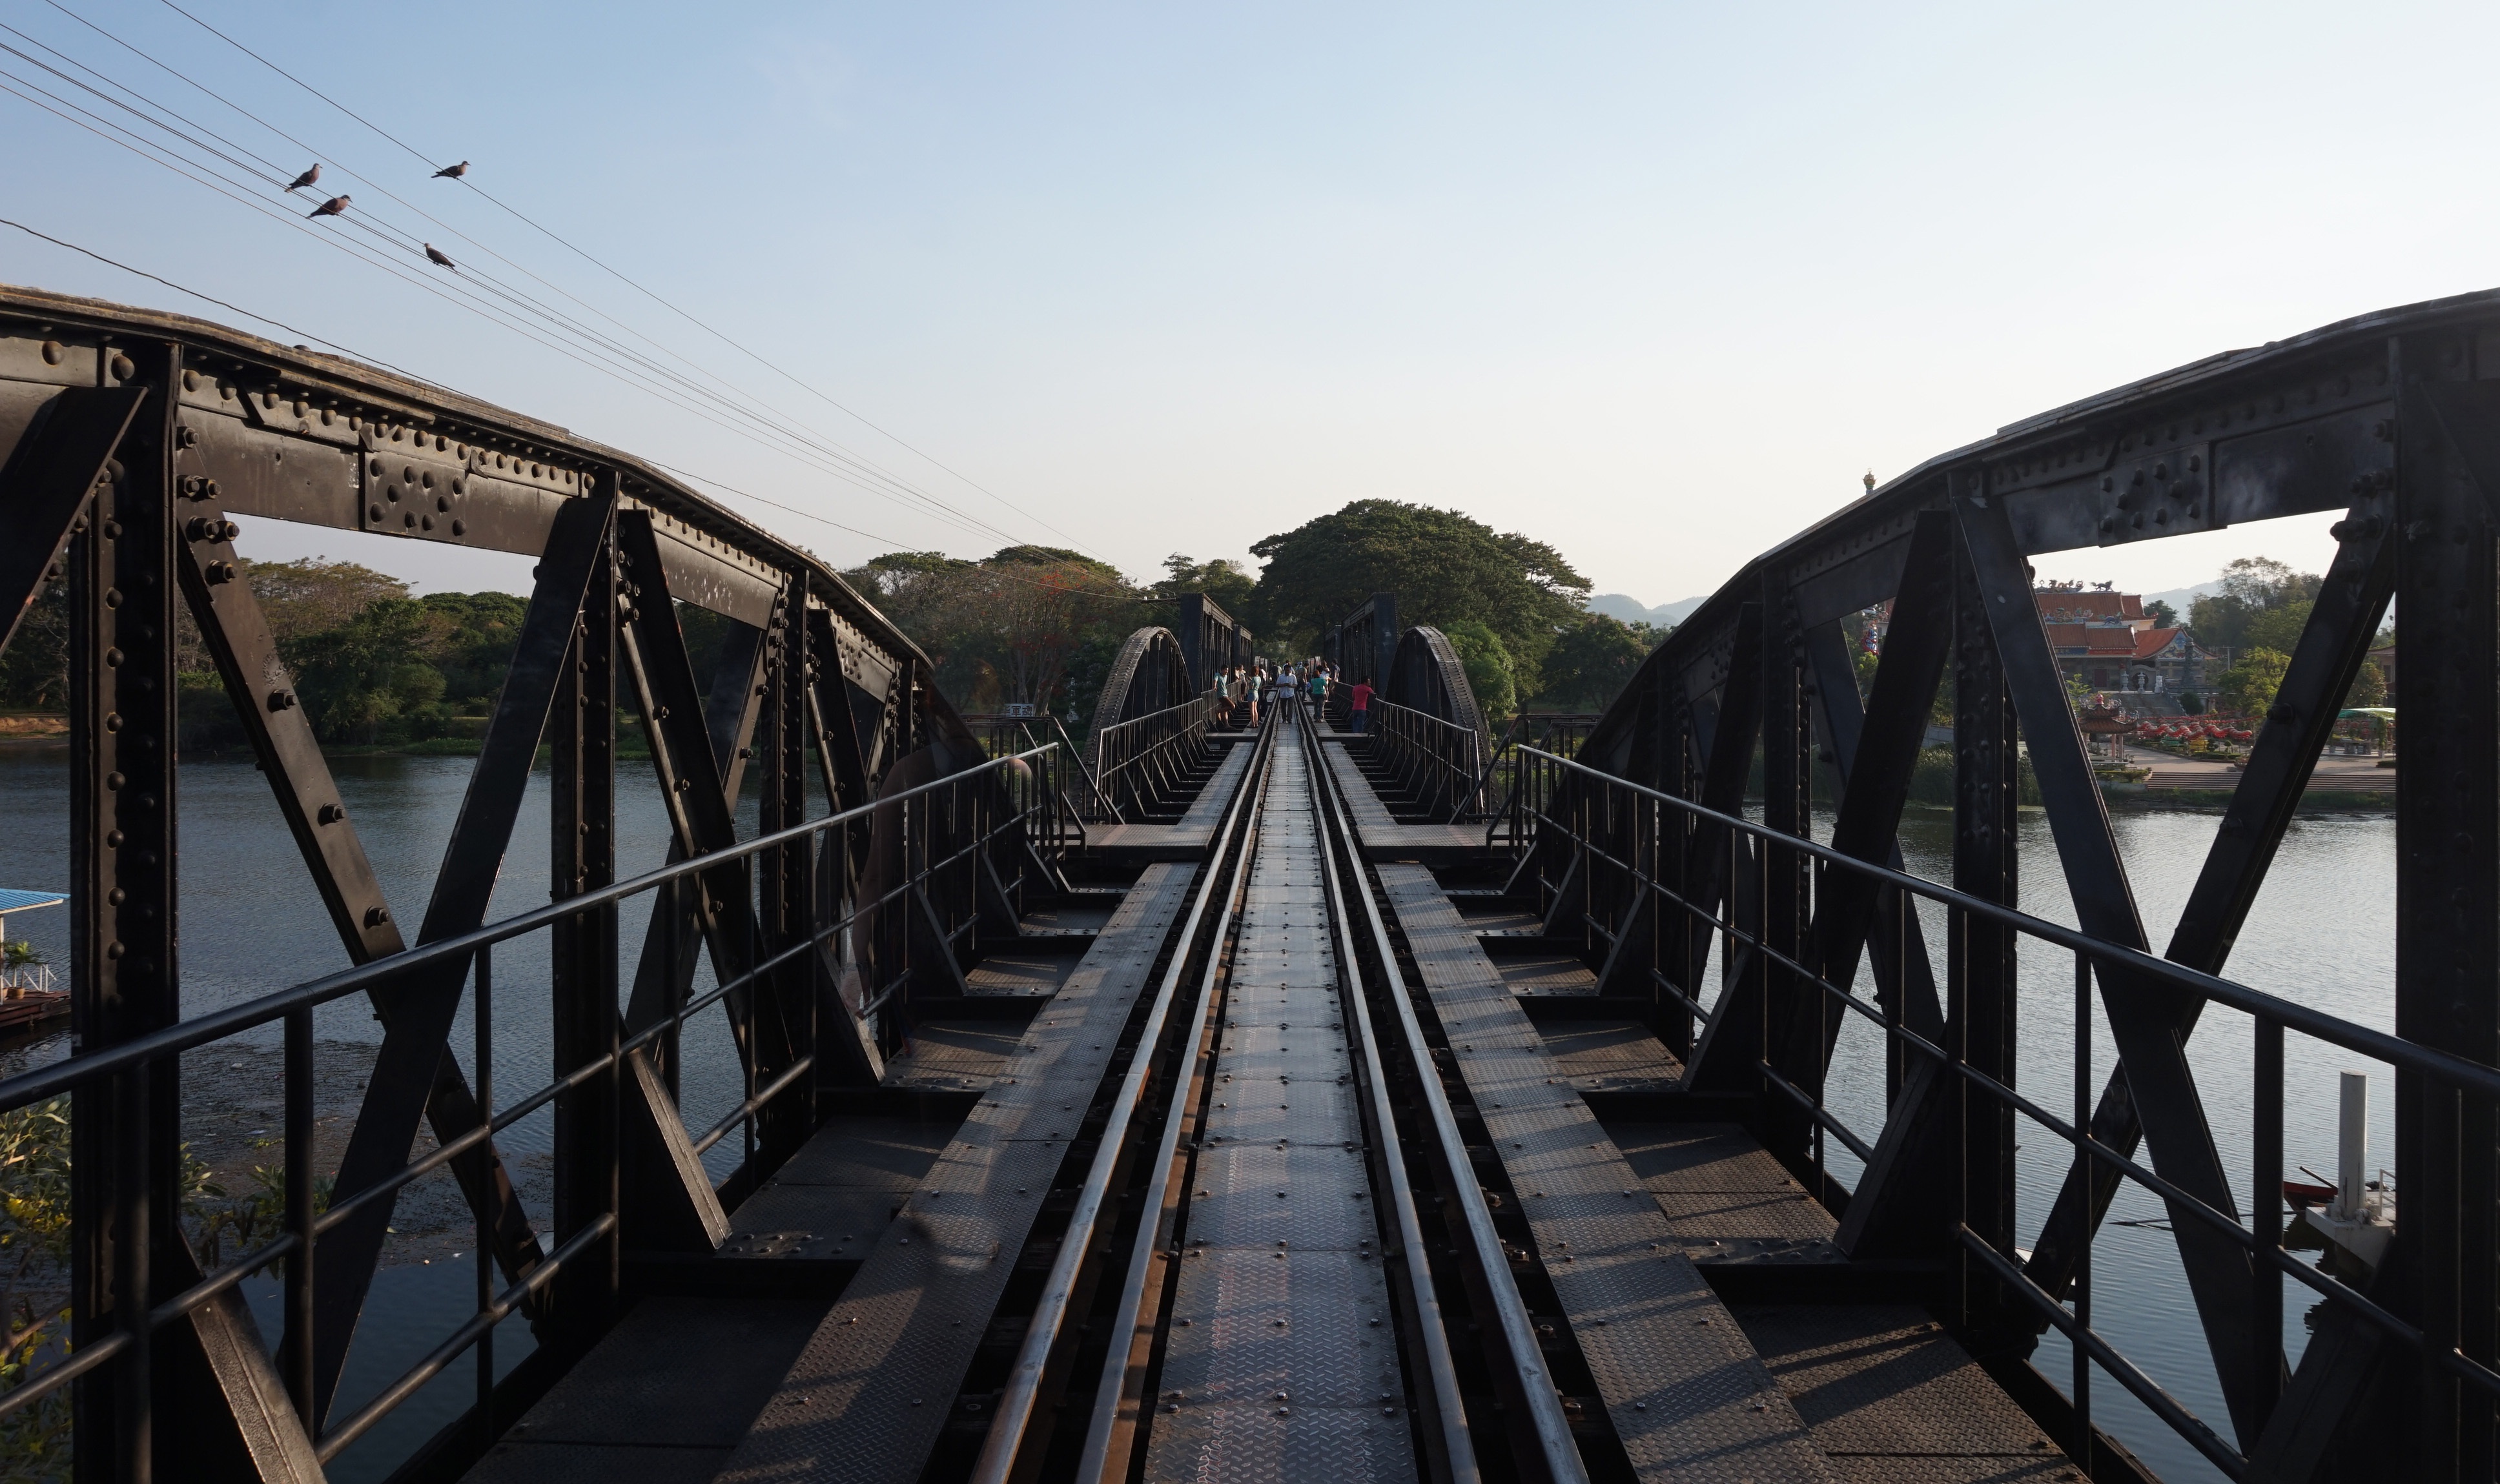
architecture, track, bridge, train track, old, train, river, monument, vacation, travel, transport, vehicle, metal, asia, landmark, historic, tourism, public transport, thailand, war, backpacking, rails, traveling, culture, history, famous, historical, kanchanaburi, truss bridge, river kwai, southeast asia, rolling stock